E 11 road (United Arab Emirates)

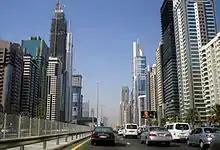
Skyscrapers on Sheikh Zayed Road in July 2006

The road was formerly known as Defence Road. Between 1993 and 1998, of the road was expanded. Along with this improvement came a change in the name. Sheikh Maktoum bin Rashid Al Maktoum, the Ruler of Dubai at the time, named the road after the then president of the United Arab Emirates, Sheikh Zayed bin Sultan Al Nahyan.